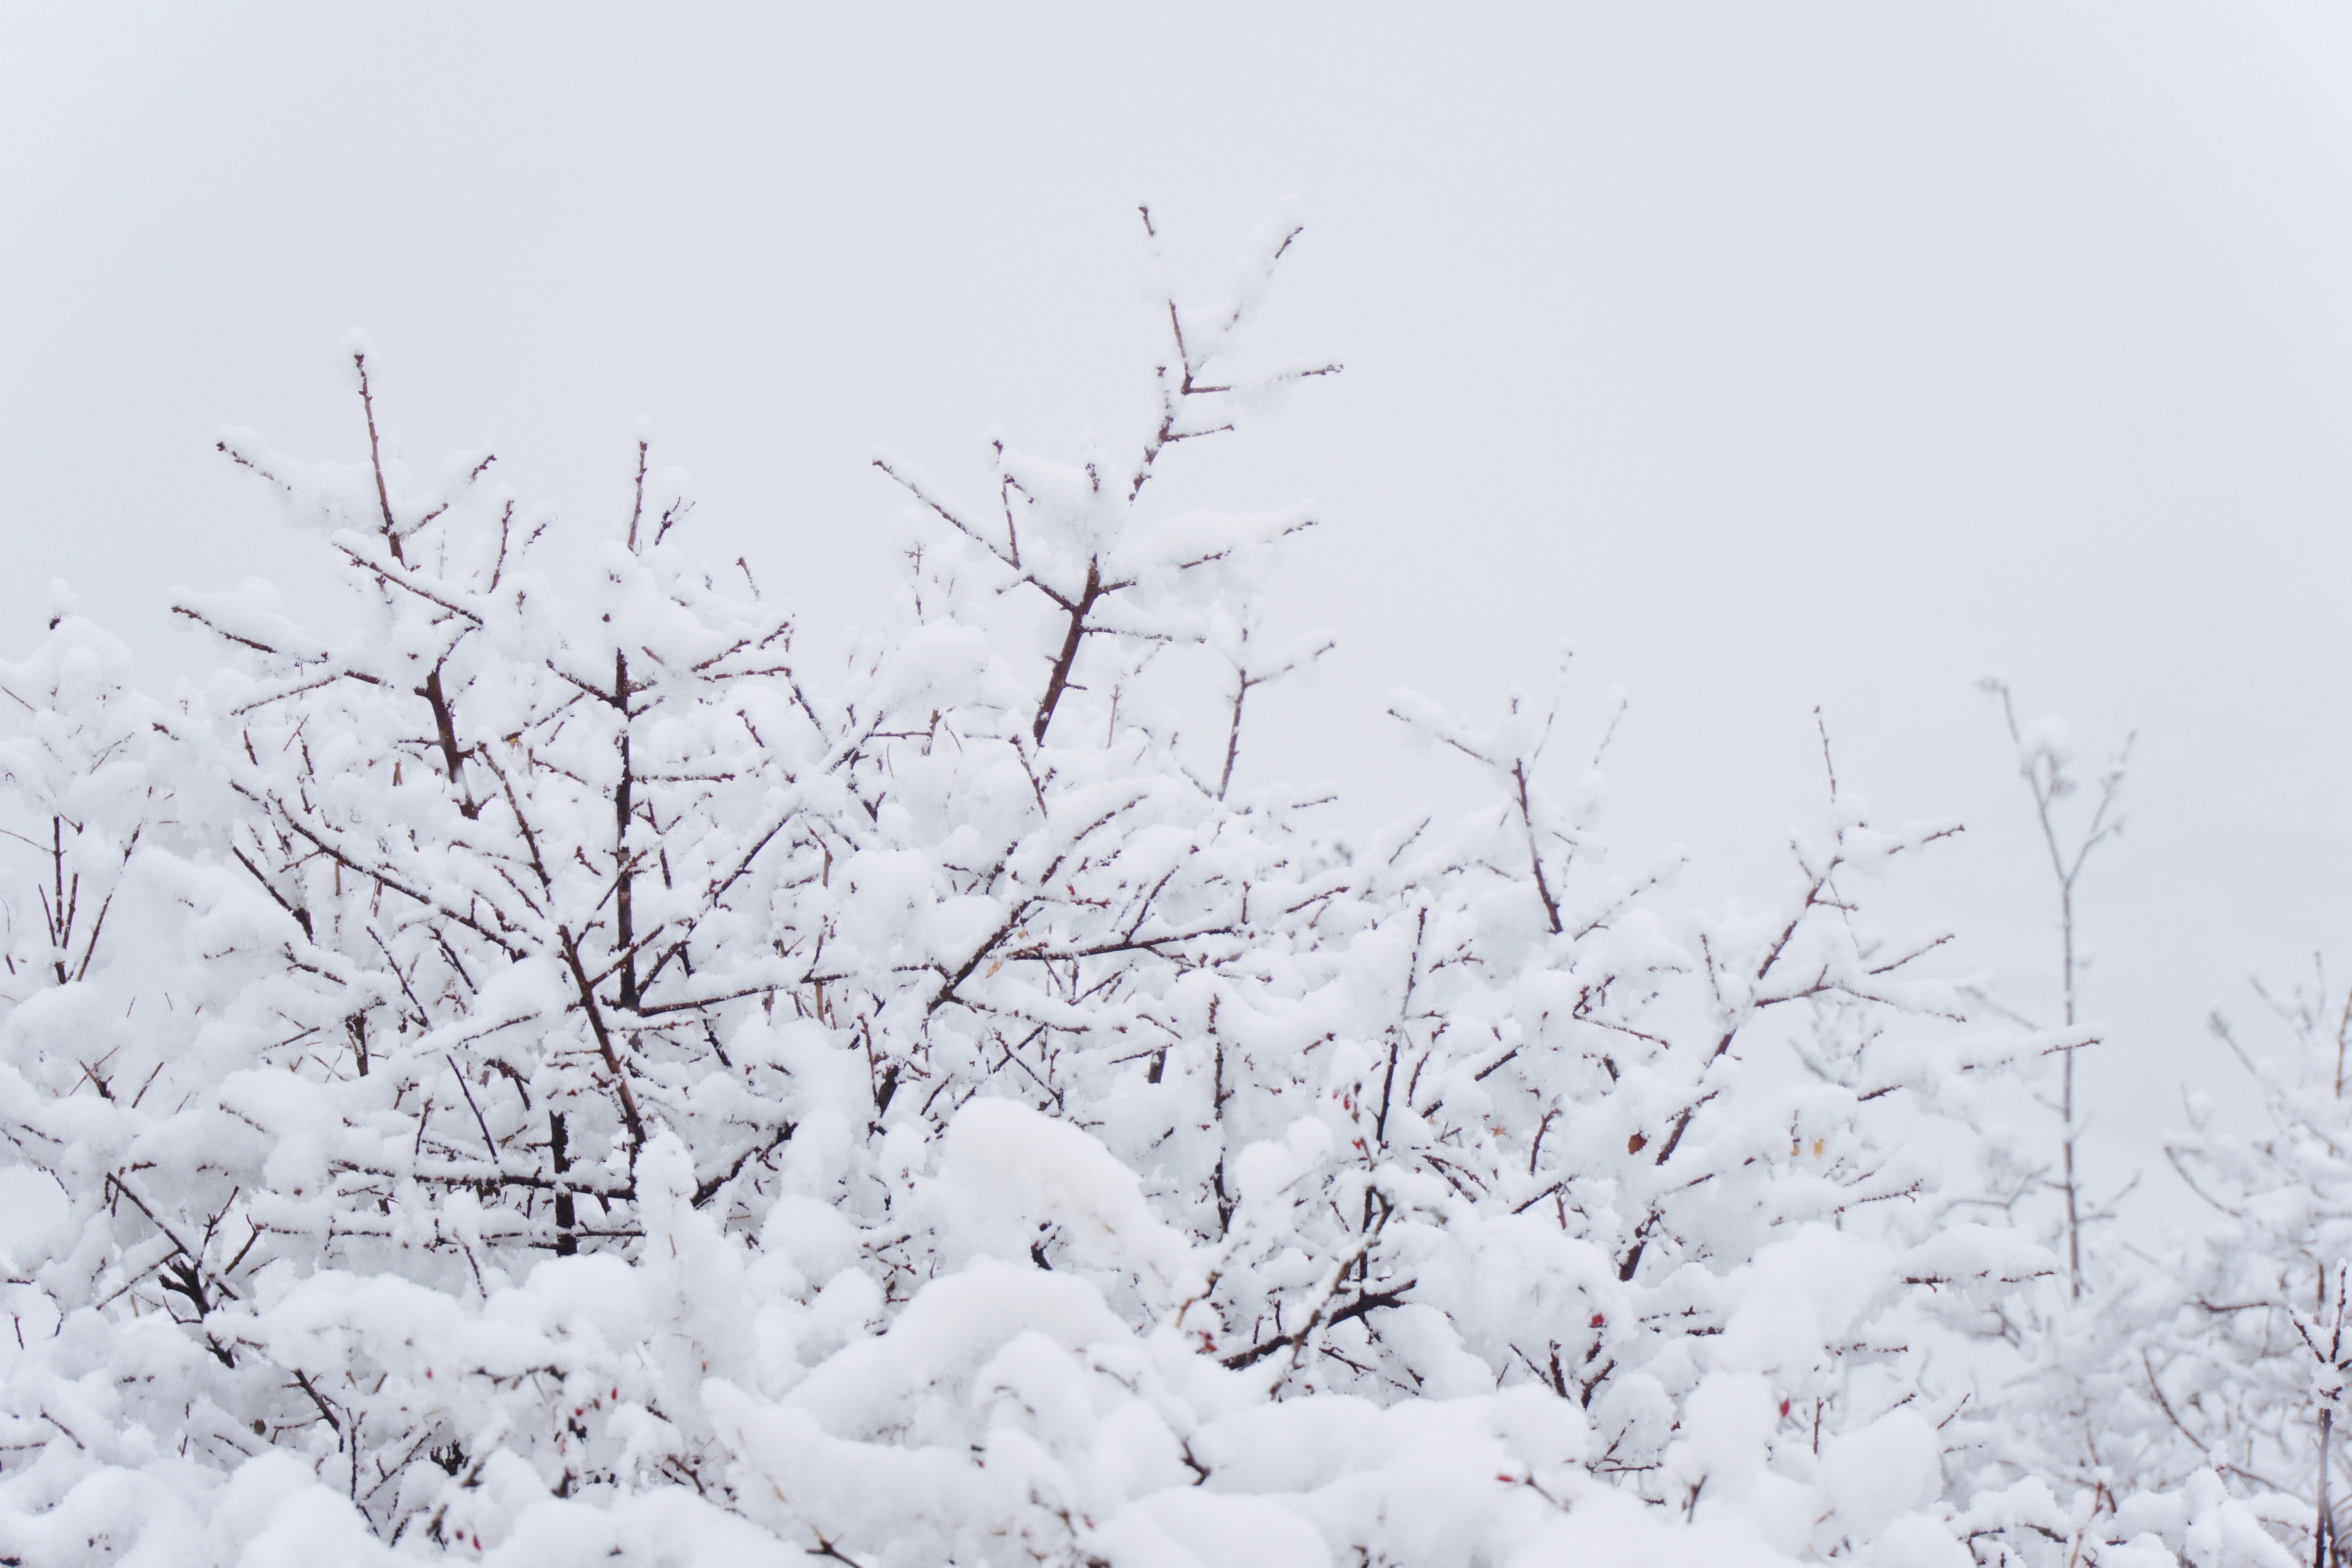
branch, snow, cold, winter, black and white, white, frost, weather, season, twig, aesthetic, blizzard, wintry, freezing, winter storm